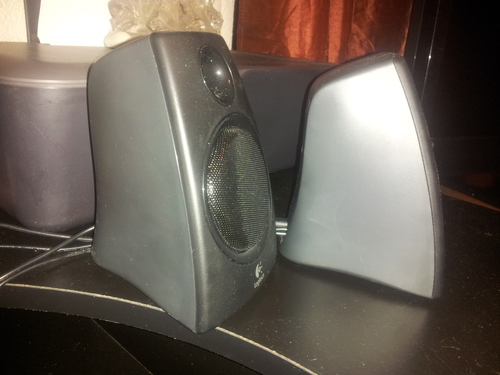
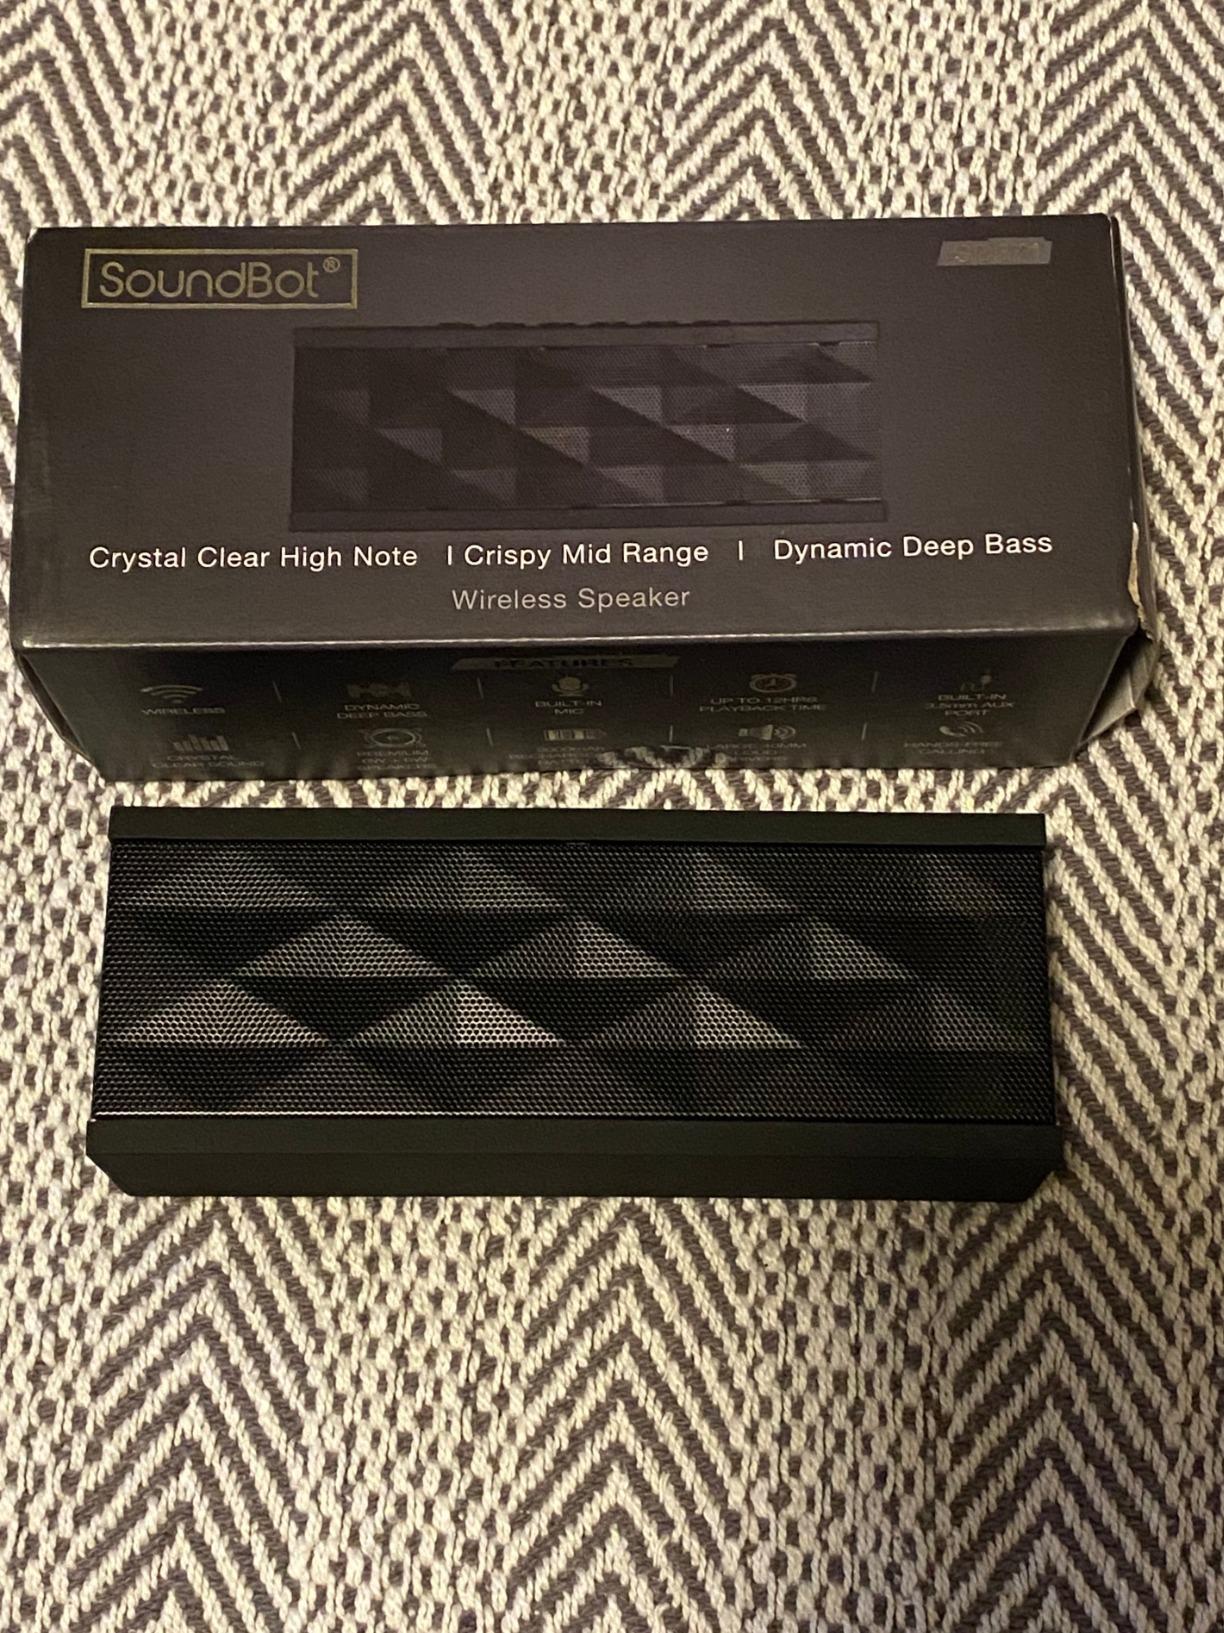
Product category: speaker
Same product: no